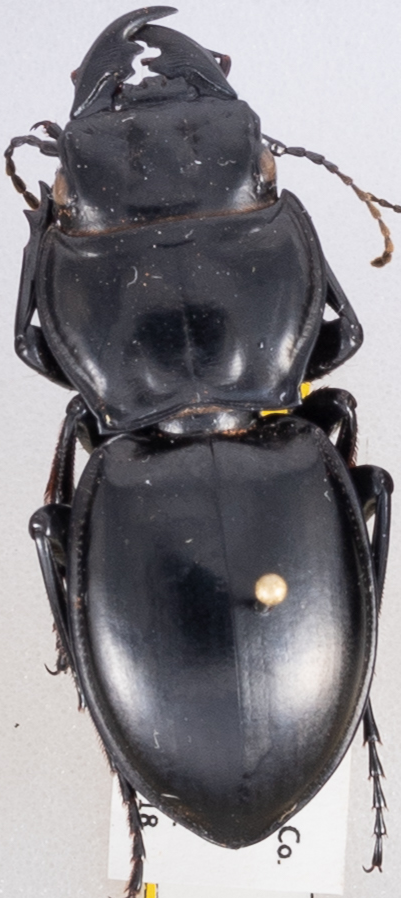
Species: Pasimachus californicus
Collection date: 2022-05-18
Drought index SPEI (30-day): -1.322
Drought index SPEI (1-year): -1.13
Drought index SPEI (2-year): -1.01